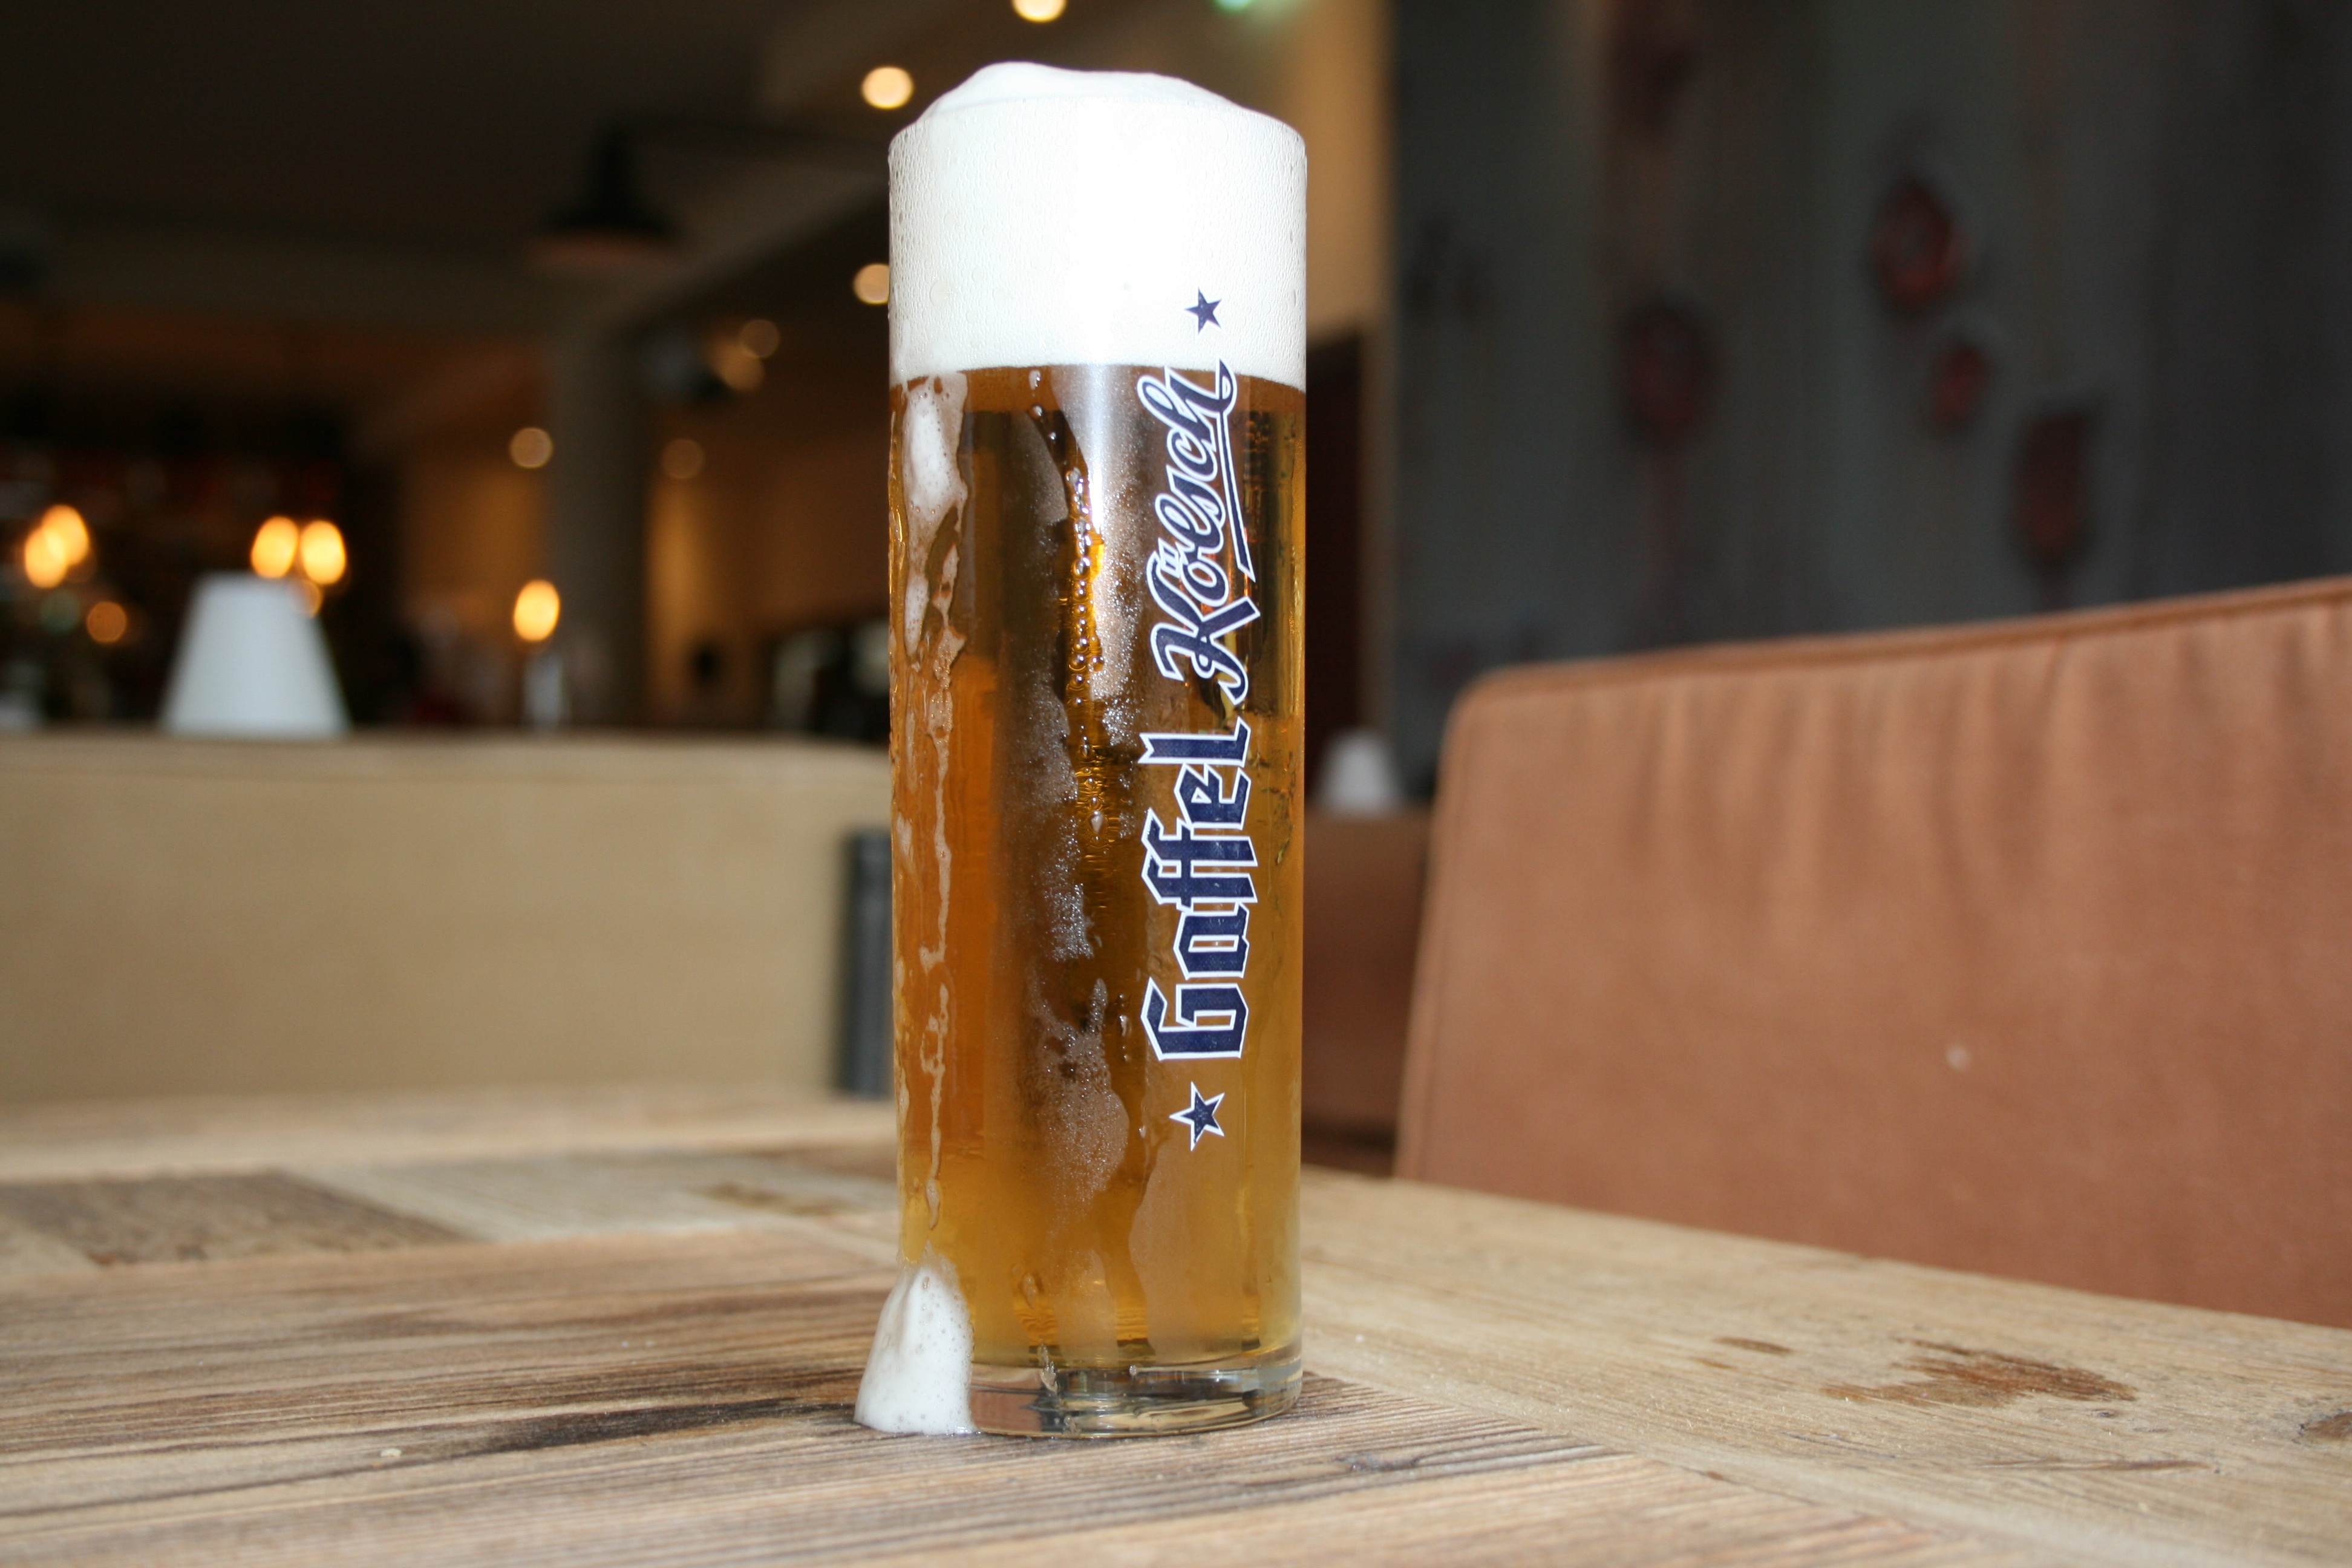
wood, glass, foam, drink, bottle, lighting, beer, alcohol, liqueur, ice cold, alcoholic beverage, k lsch, tapped, caje, distilled beverage